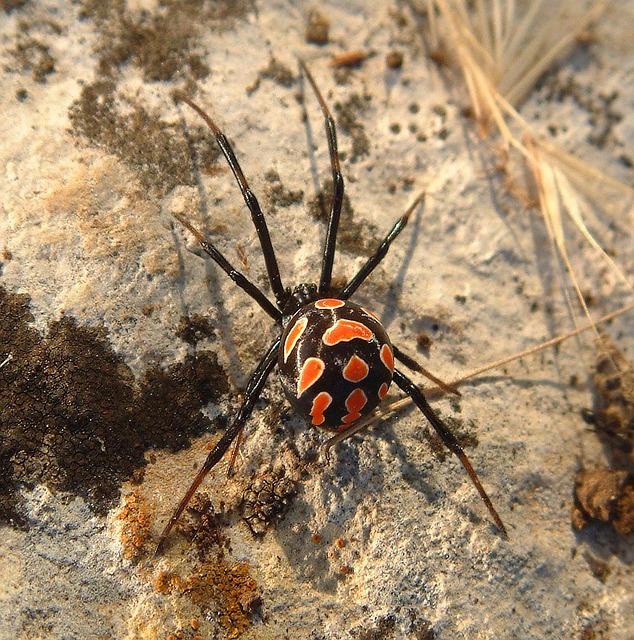
Label: ragno